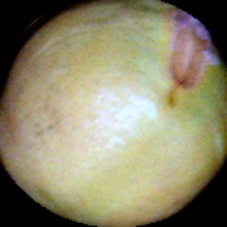
Label: Immature